Colossal squid

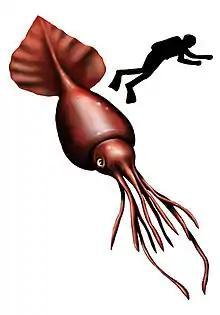
Size comparison with a human

Unlike most squid species, the colossal squid exhibits abyssal gigantism, as it is the heaviest living invertebrate species, reaching weights up to . For comparison, squids typically have a mantle length of about and weigh about .